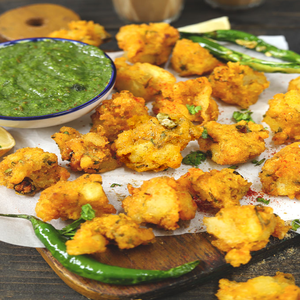
Dish: pakora